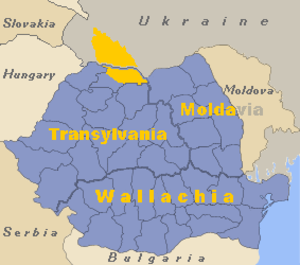
Cet article traite de la région historique de Marmatie qui est un ancien voïvodat du Moyen Âge, vassal de la couronne hongroise, situé au pied des Carpates, dans le haut bassin de la rivière Tisza, aujourd’hui à cheval sur la Roumanie, au nord de la Transylvanie, et l’Ukraine.